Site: brandenburg
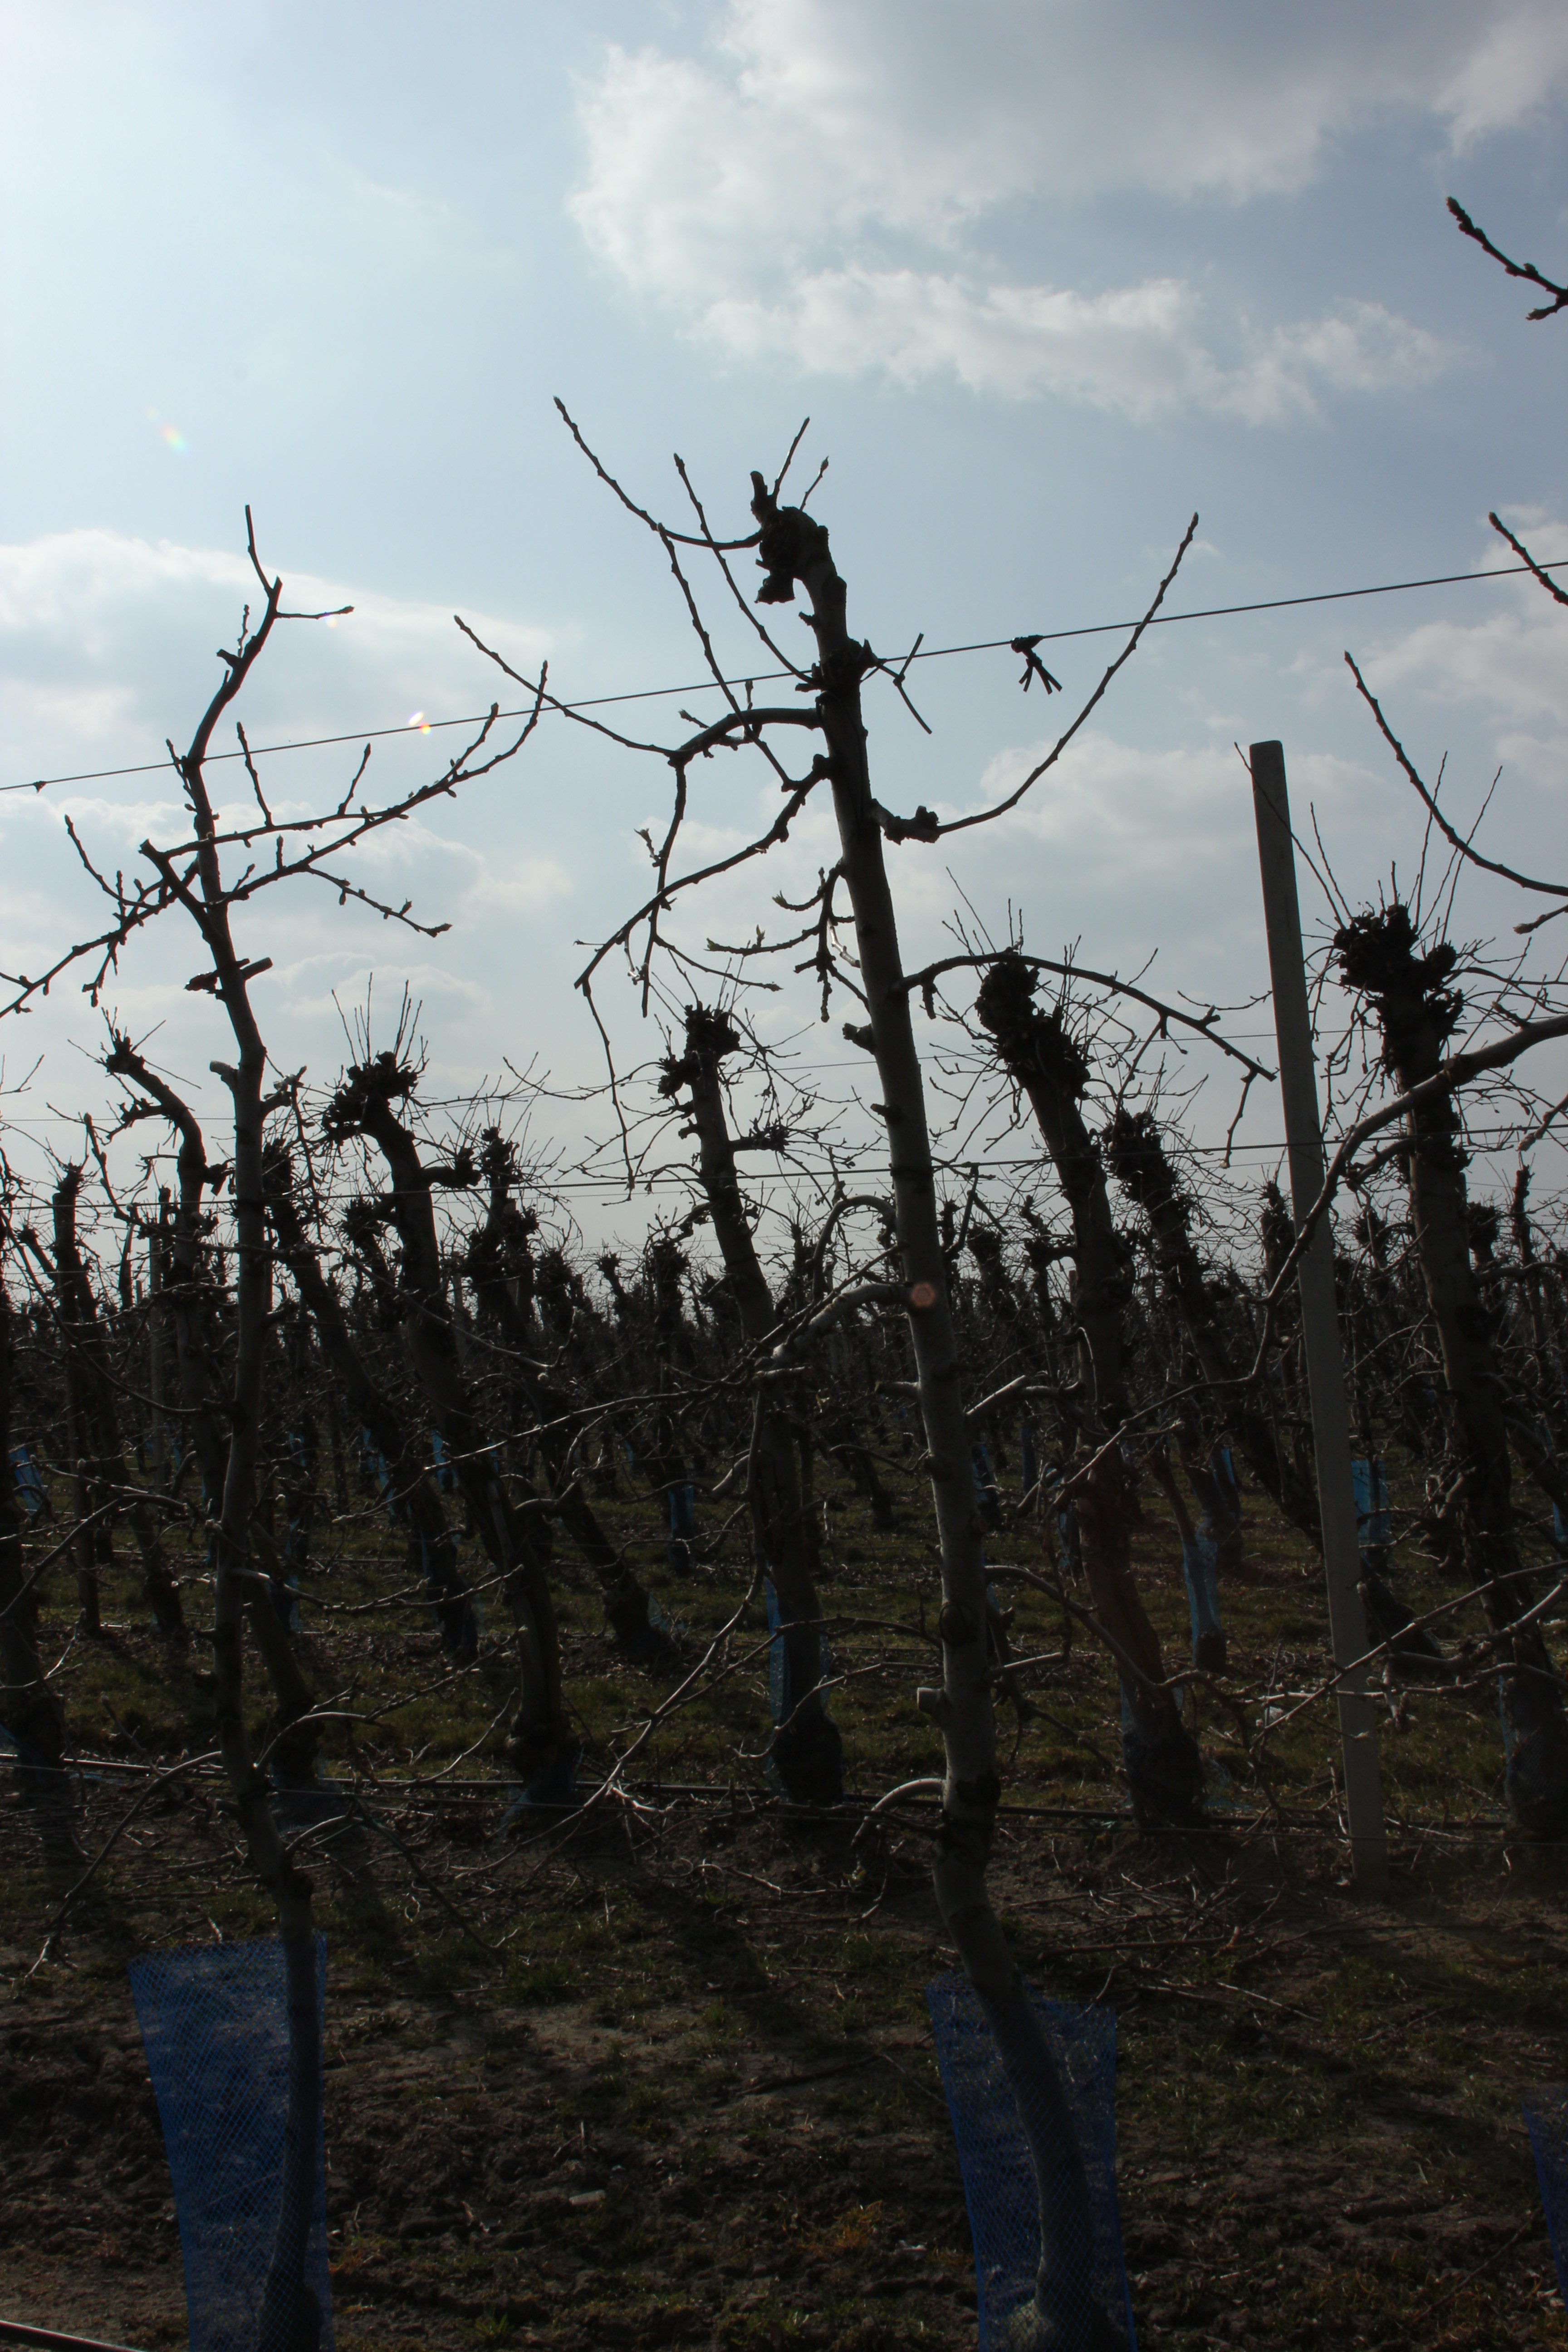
Growth stage (BBCH 03): Bud development